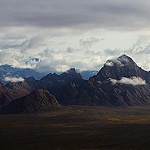
Label: mountain